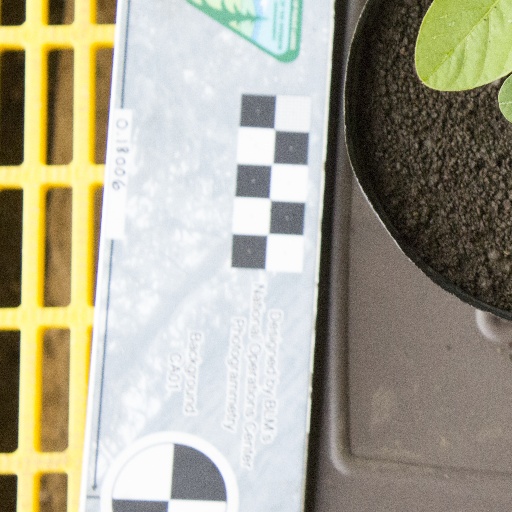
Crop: soybean